Jalpura Tapa

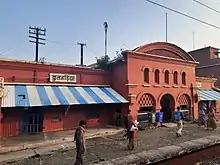
Kulharia railway station (KUA) in Bihar

The nearest railway station is Kulharia railway station (KUA) on the Patna-Mughalsarai section.